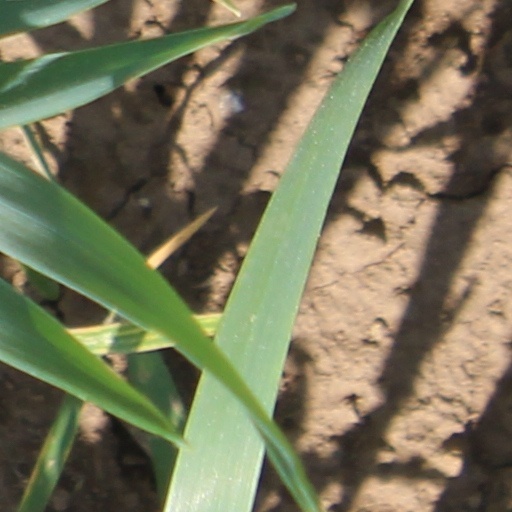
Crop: wheat